Grand Park

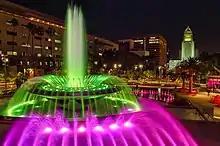
The Arthur J. Will Memorial Fountain and Los Angeles City Hall

First proposed as a park by landscape architect Charles Mulford Robinson in 1907 inspired by the City Beautiful movement, but was never developed. After years of proposing the clustering of Los Angeles County government buildings in one place, the county and city finally accomplished that goal with a centralized park in 1957. The park was completed as "Civic Center Mall" in 1966.